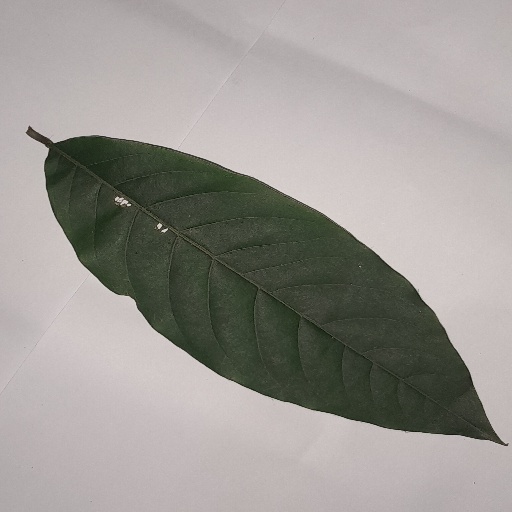
Species: HariTaki
Leaf condition: Shot Hole